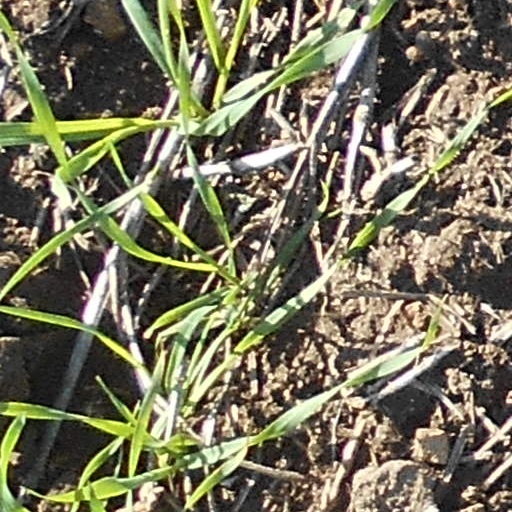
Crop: wheat